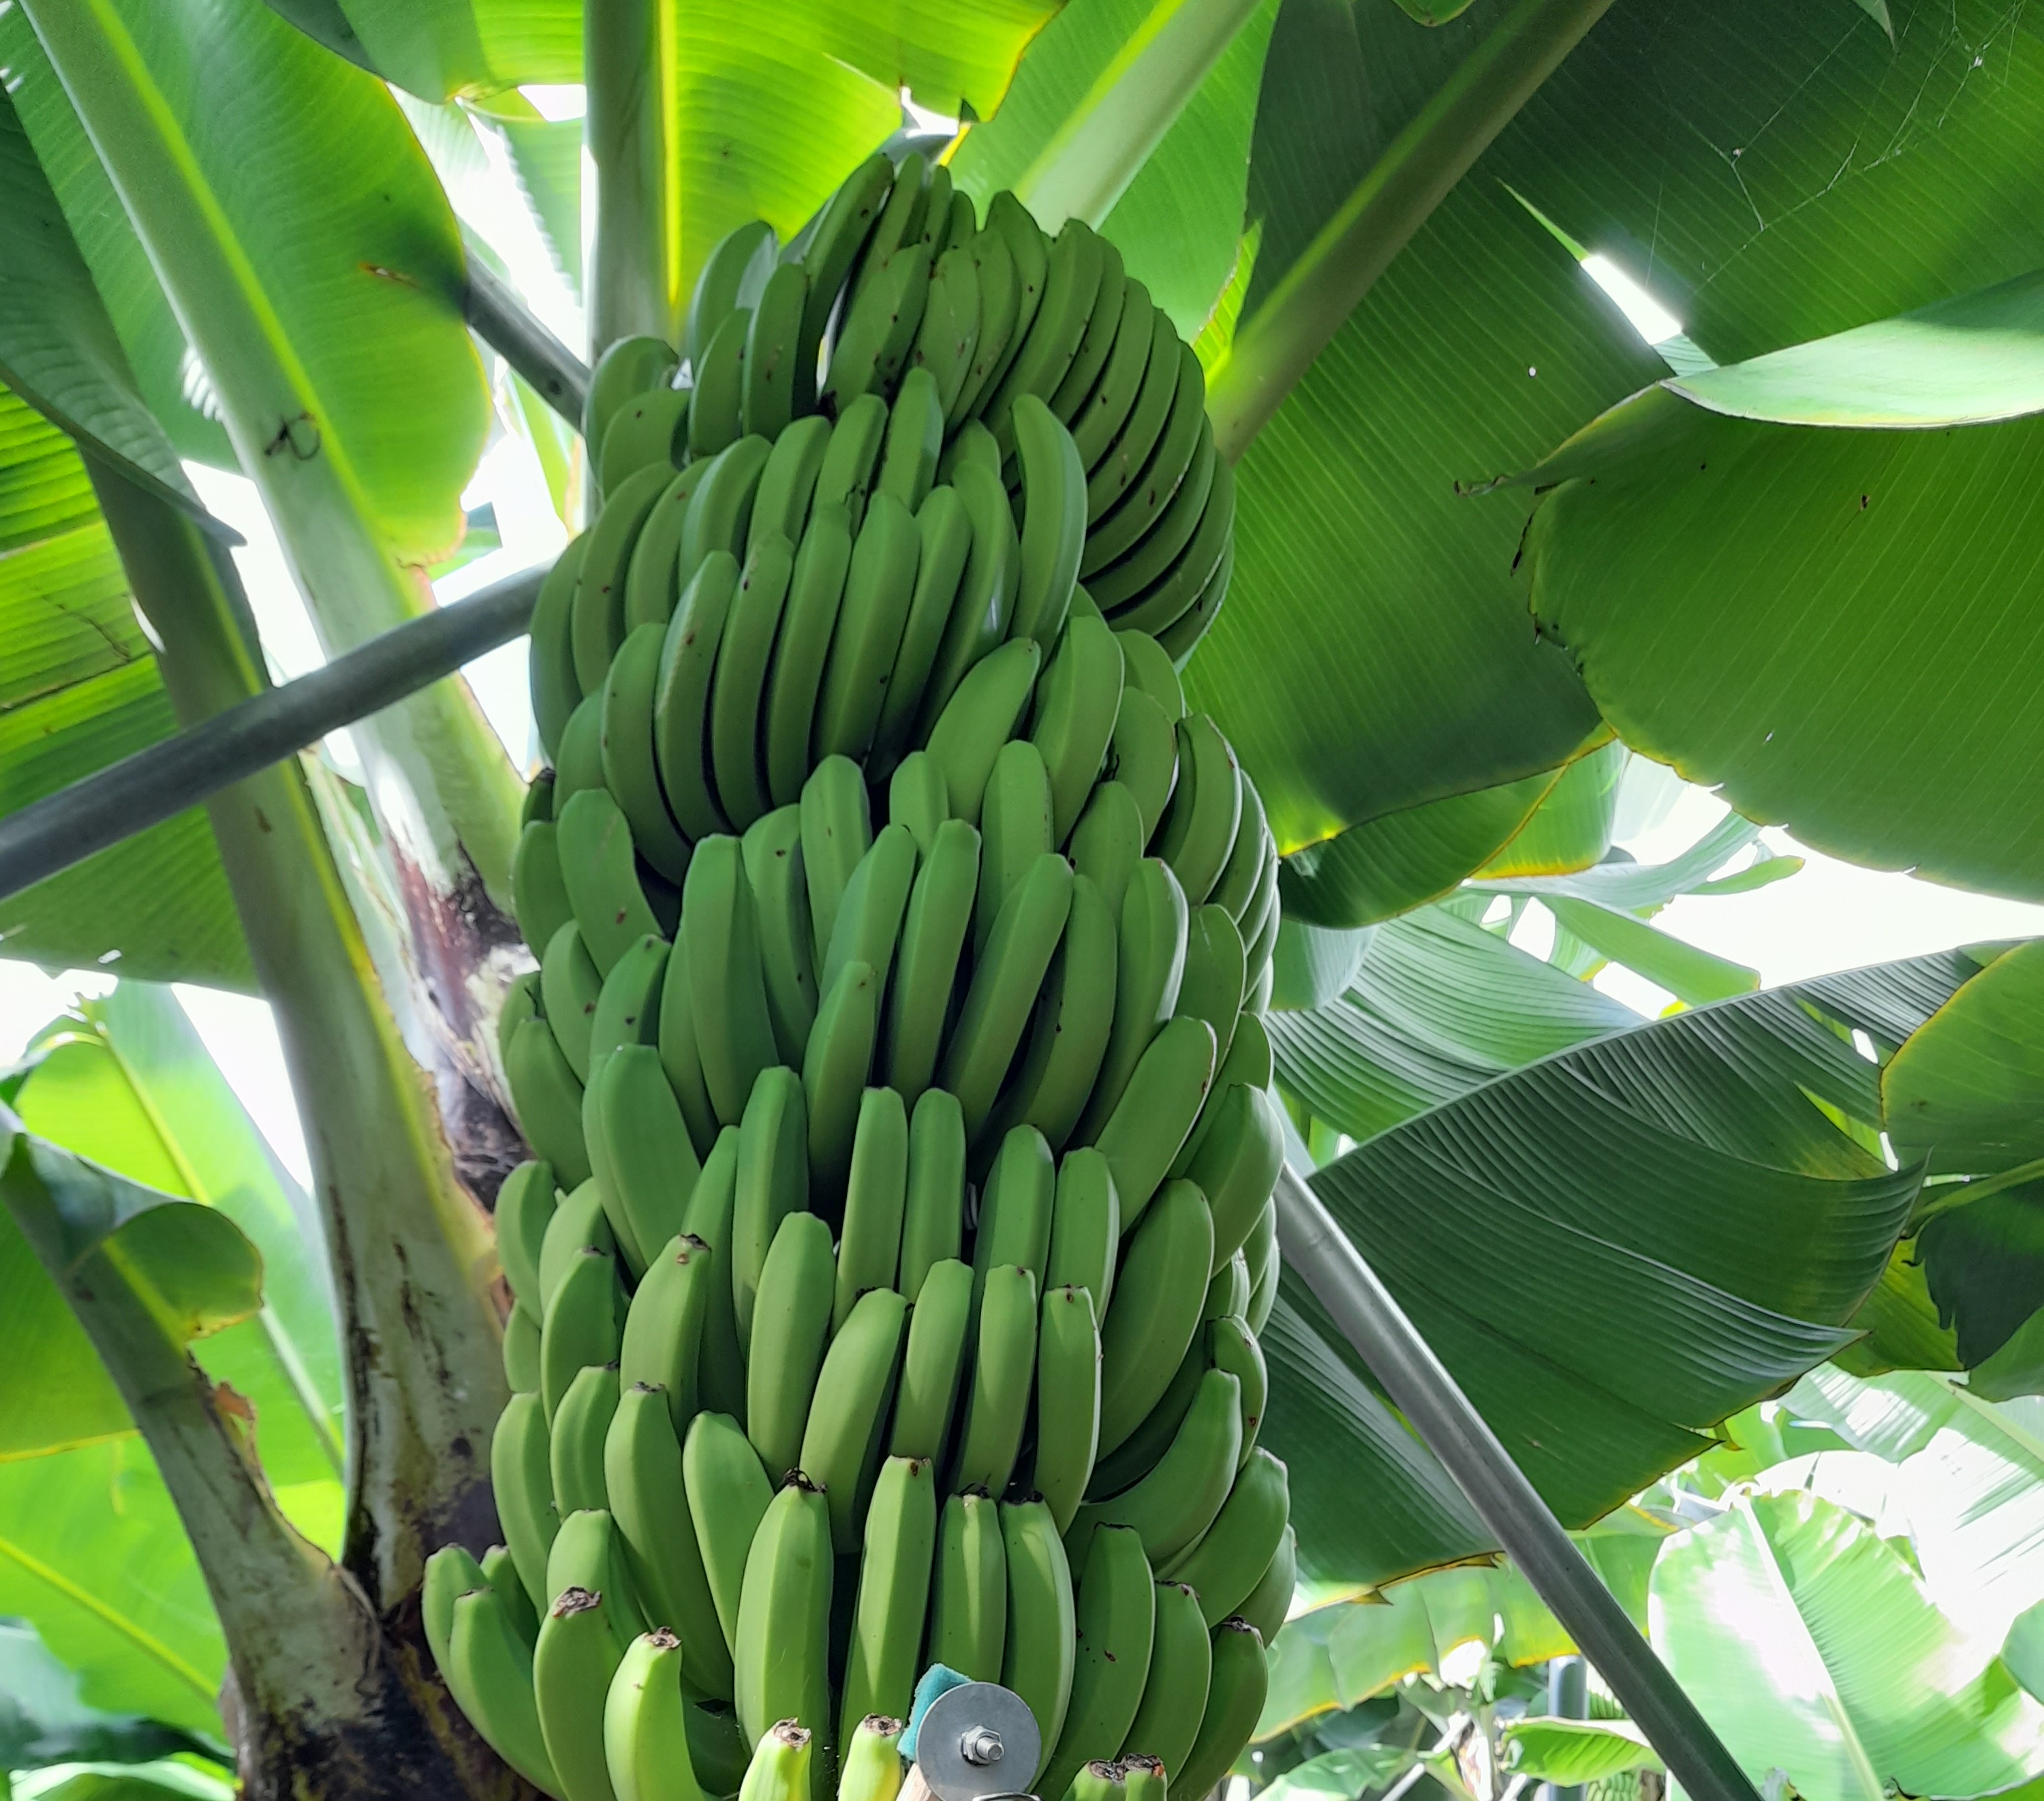
Label: Keep